Performing arts in New Zealand

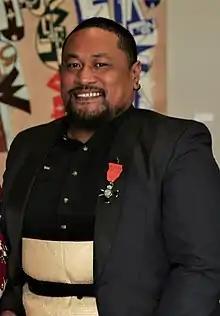
Tanu Gogo 2019 at his investiture

There are many Indigenous Peoples from different Pacific Islands who are resident in New Zealand, and an annual celebration of cultural arts is the Pasifika Festival.